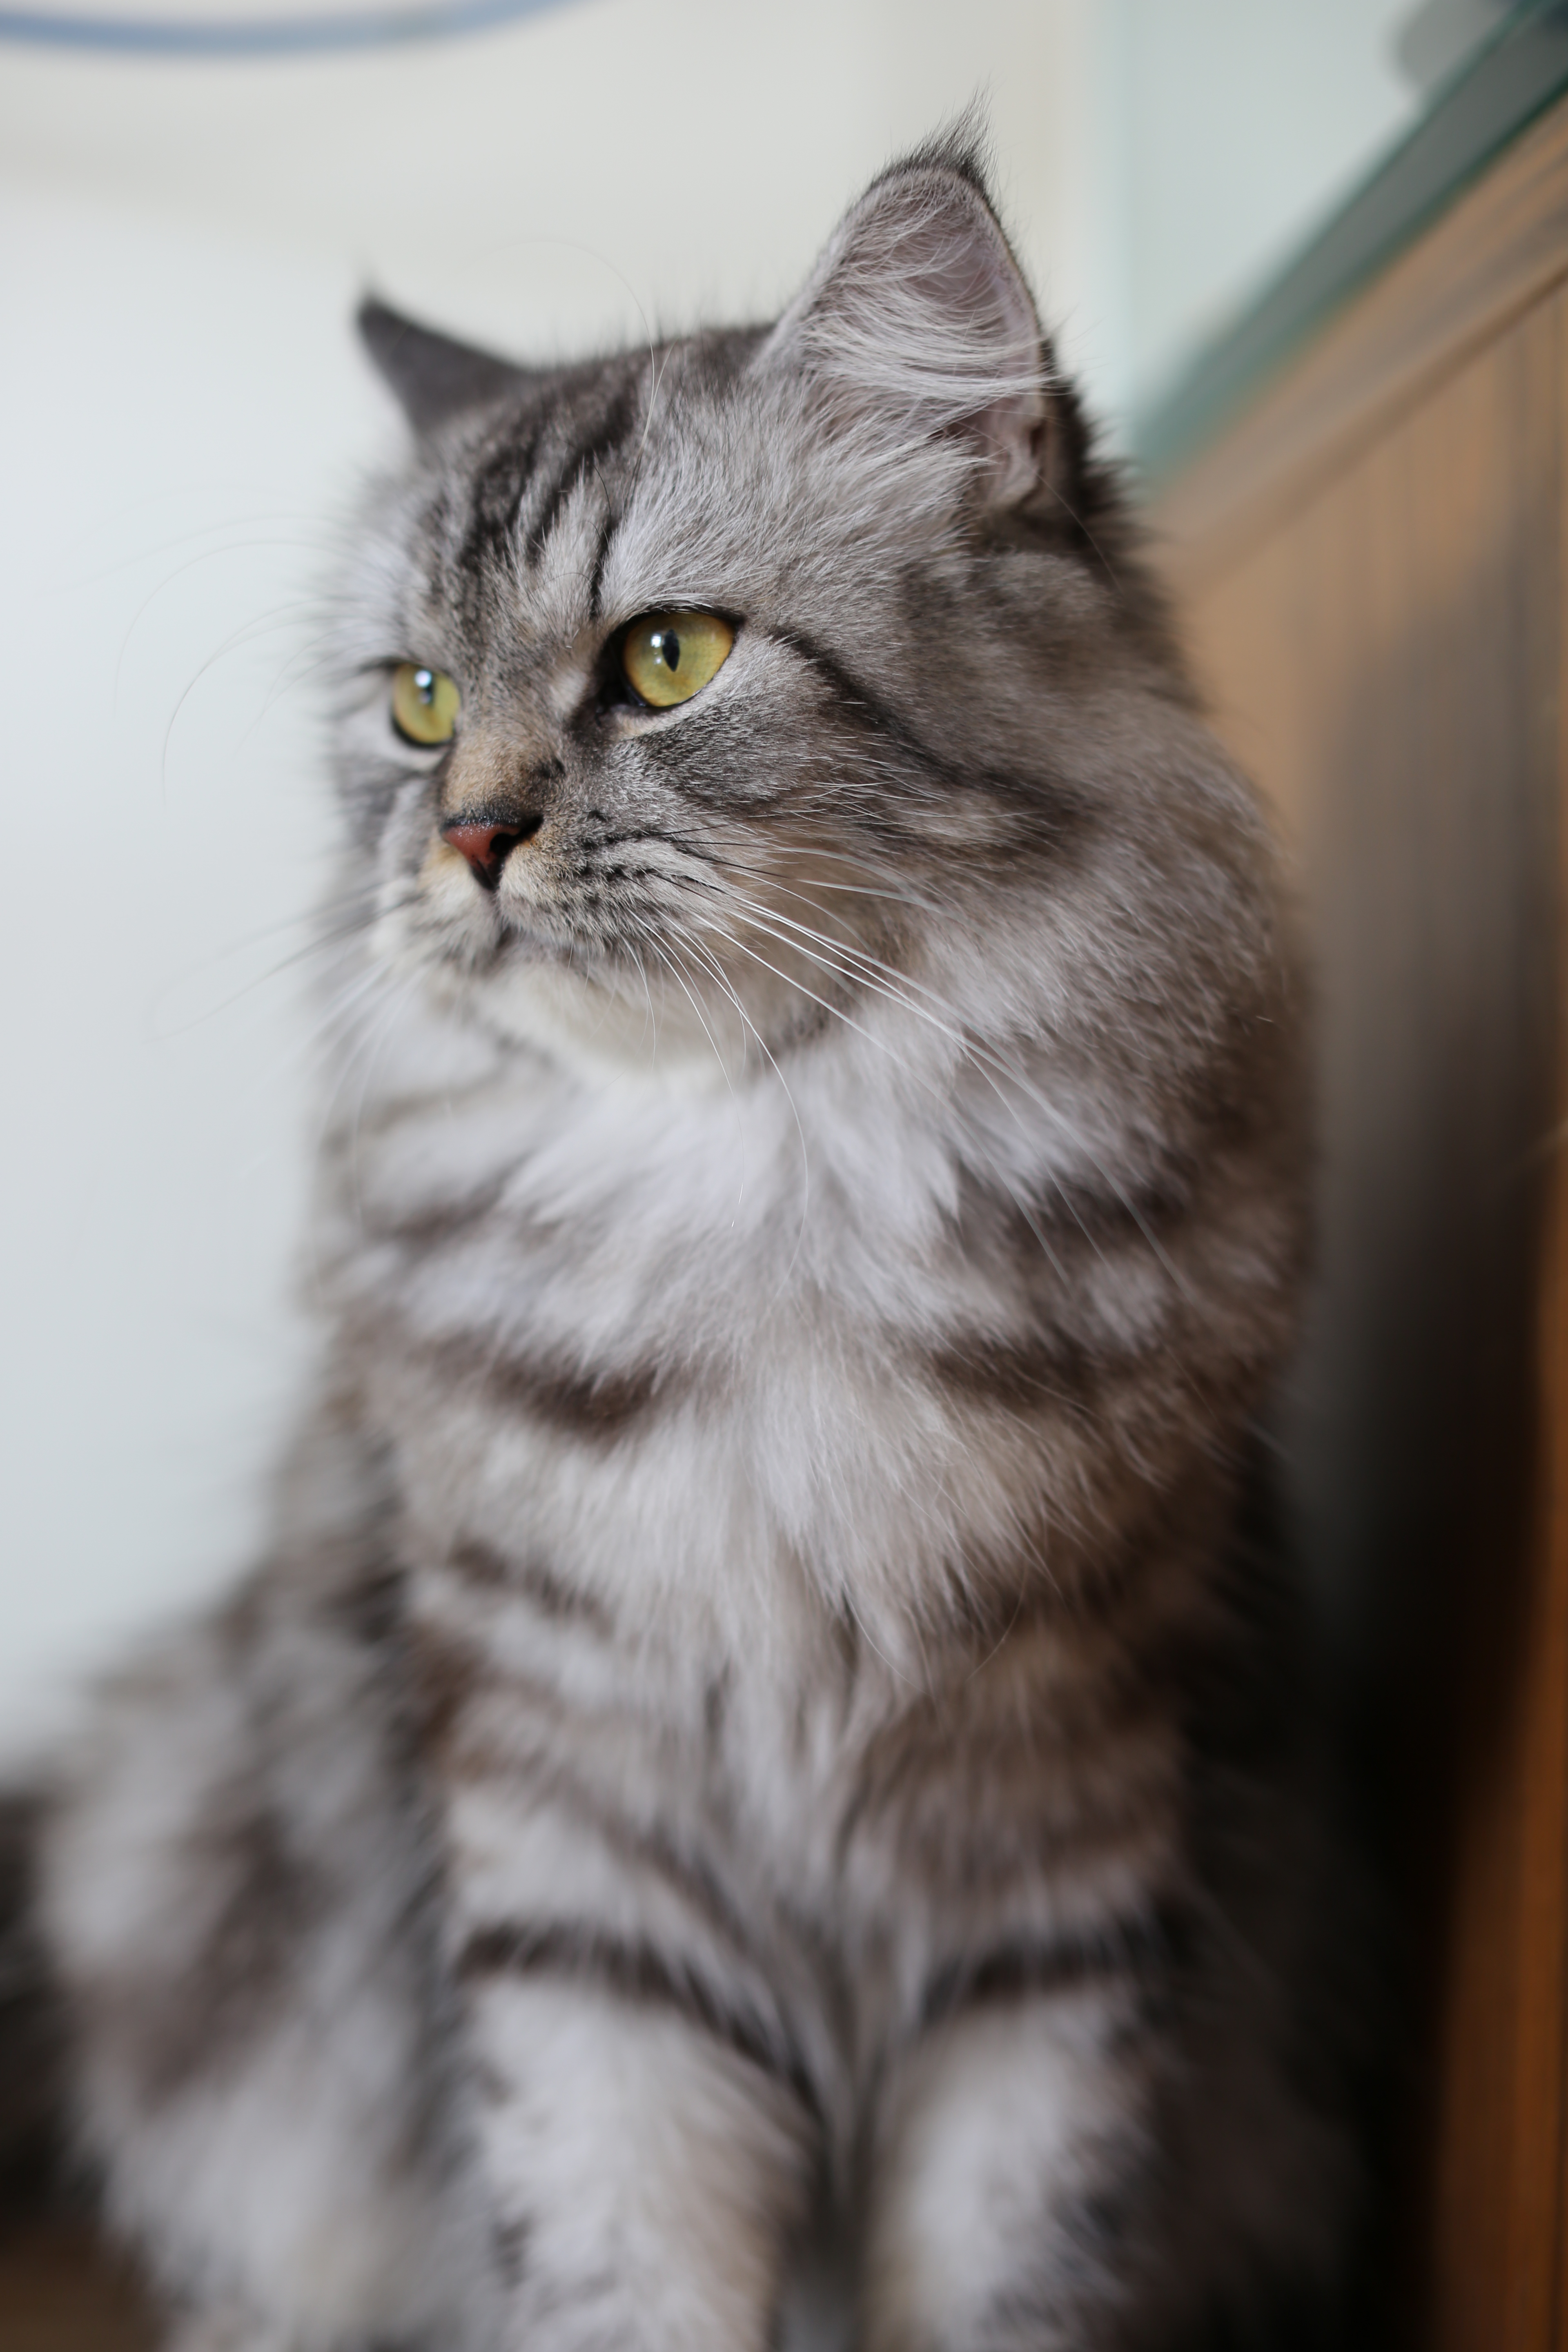
cat, hair, eye, felidae, carnivore, small to medium sized cats, whiskers, iris, snout, terrestrial animal, wood, fur, domestic short haired cat, wildlife, tail, tree, grass